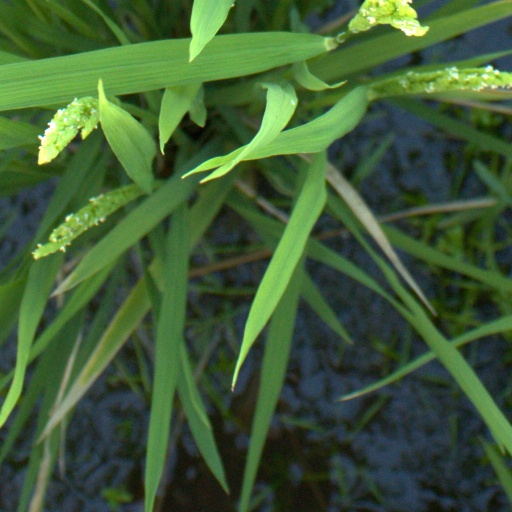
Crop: rice